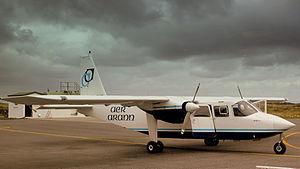
Aer Arann Islands est une compagnie aérienne irlandaise dont le siège se trouve à Indreabhán dans le comté de Galway.